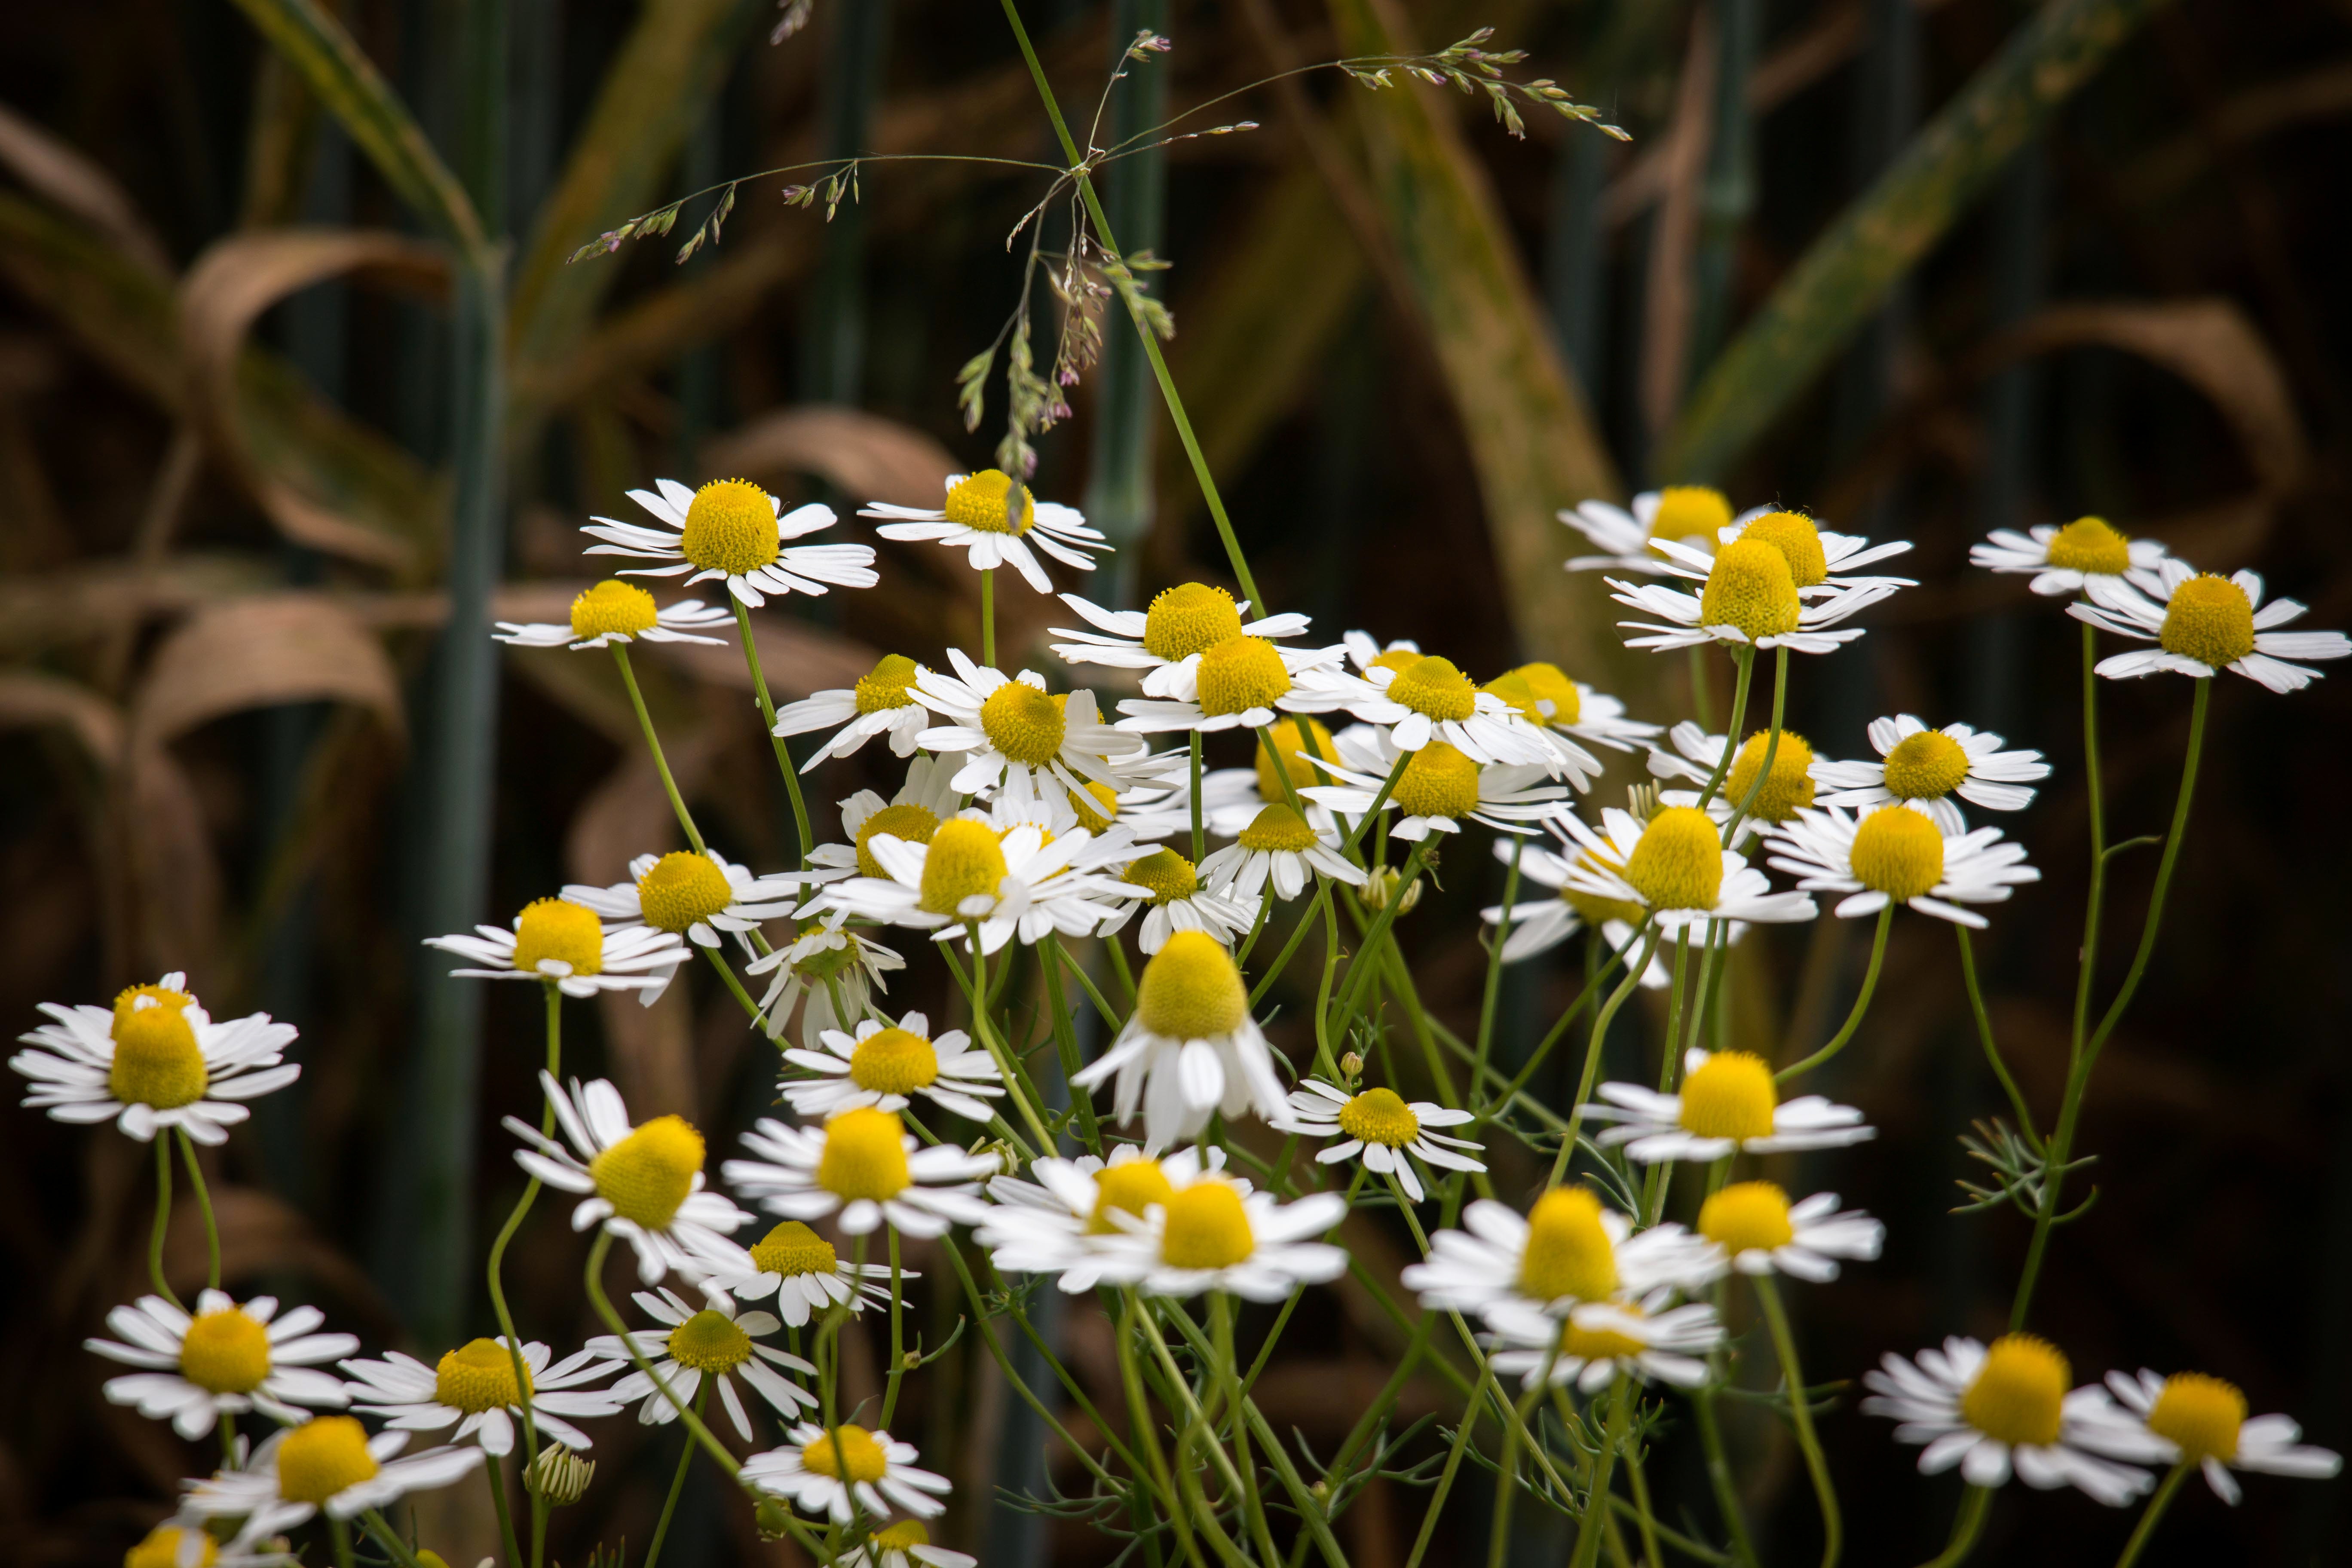
plant, meadow, flower, herb, botany, flora, wild flower, wildflower, flowers, chamomile, medicinal plant, macro photography, flowering plant, daisy family, medicinal herb, oxeye daisy, chamomile flower, land plant, chamaemelum nobile, marguerite daisy